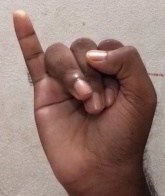
ASL sign: I